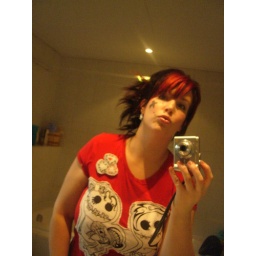
in my bathroom mirror